Thomas Hughes Jones

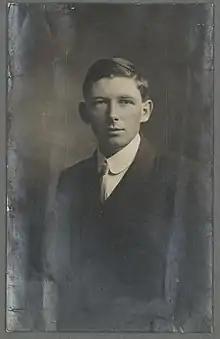
Thomas Hughes Jones

Thomas Hughes Jones (23 January 1895 – 11 May 1966) was a Welsh poet and writer from Ceredigion (Cardiganshire) in West Wales. He wrote several collections of stories and contributed to various journals, including "Welsh Outlook", throughout his career. In 1940 he won the Literature Medal for his story, "Sgweier Hafila", at the National Eisteddfod. His pen name was generally abbreviated to "T. Hughes Jones".